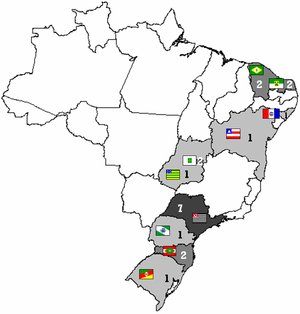
Le championnat du Brésil de Série B de football 2008 est la seconde division du championnat du Brésil de football.